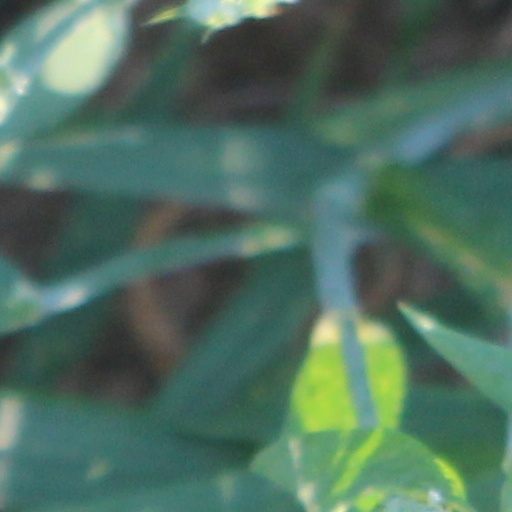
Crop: wheat